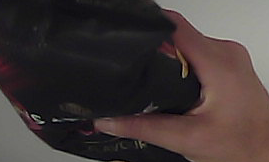
Product: lays_chill